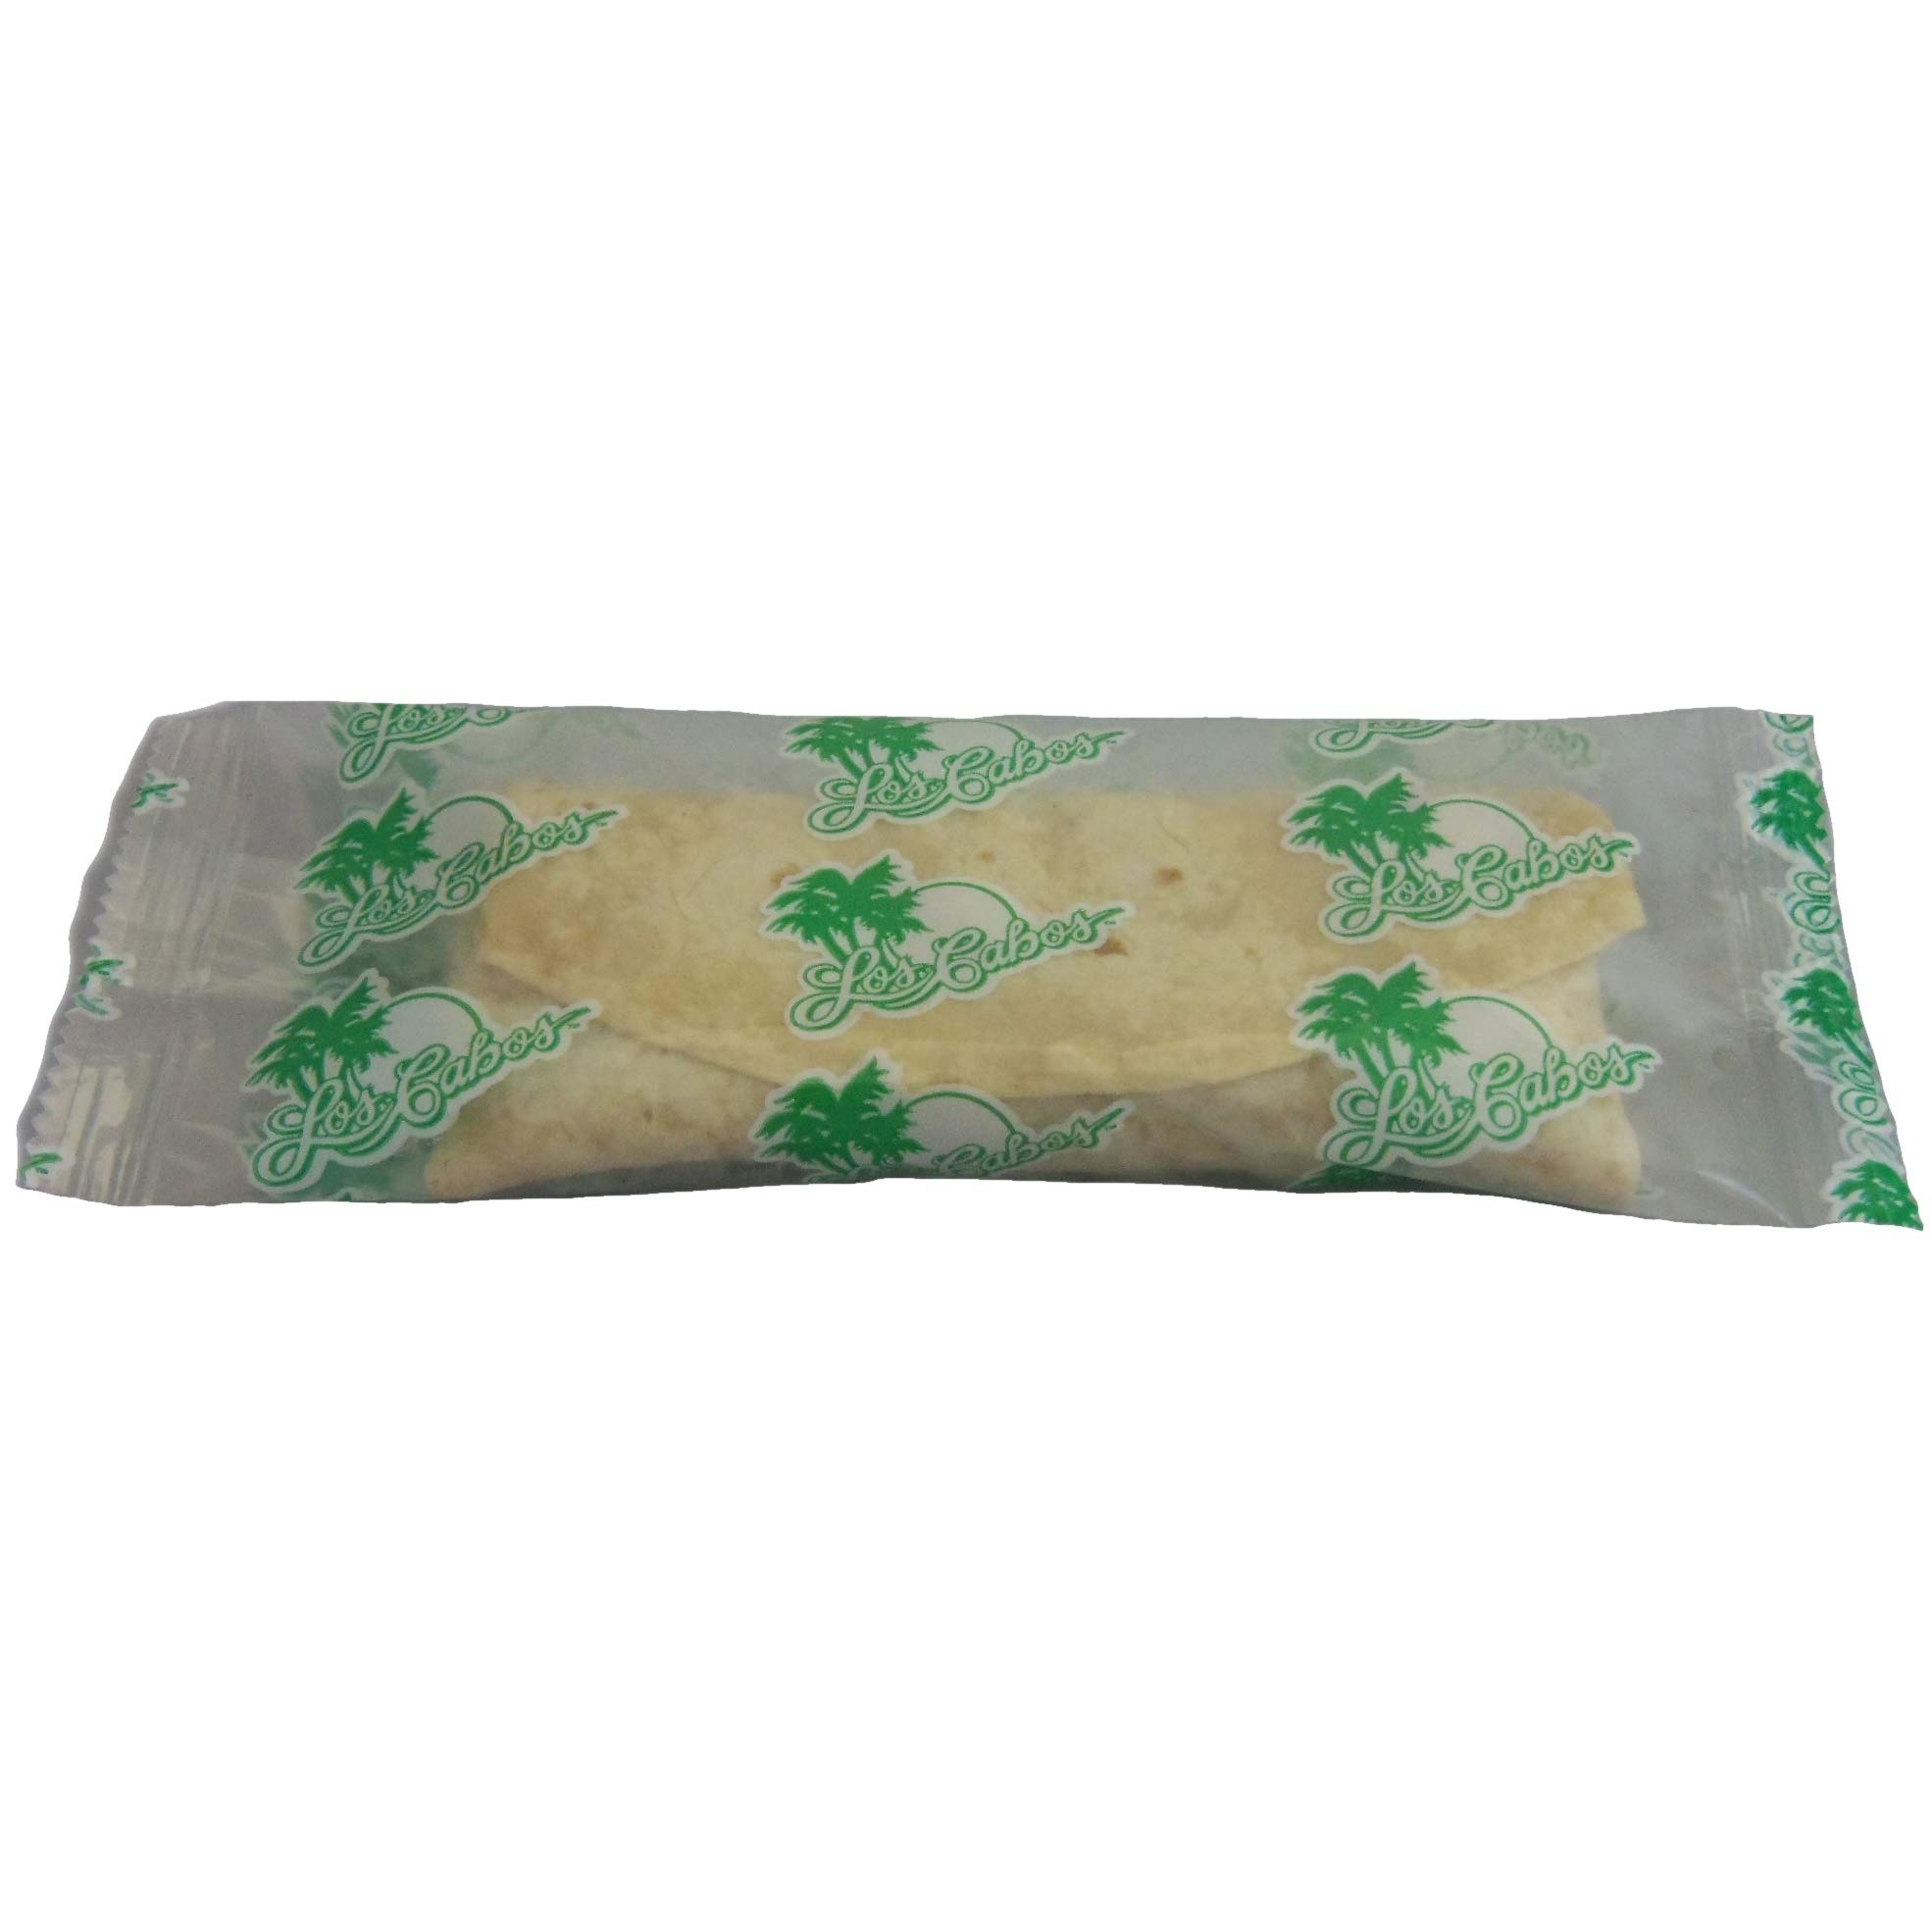
Item Name: Los Cabos Breakfast Burritos/Wraps (Sausage, Egg & Cheese with Green Chile Salsa, 3.75 oz-- Pack of 120)
Product Description: Los Cabos is More Than Good Food. Because we share your dedication to child nutrition, our products are made with the highest standards in flavor, freshness and nutrition. For instance, we use only 80% lean ground beef and 70% lean poultry and our tortillas are made with 51% whole grain.
Value: 1.0
Unit: Count

Price: 215.78